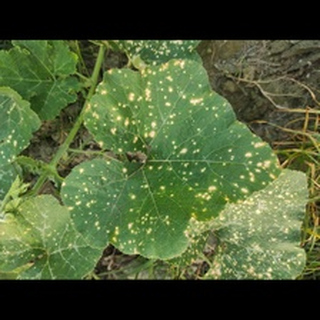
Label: pumpkin_powdery_mildew